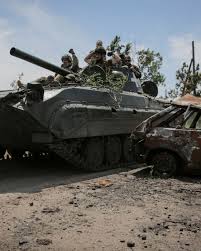
Label: BMP